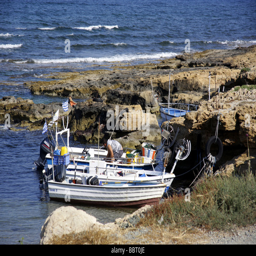
fishing boats moored in a small bay